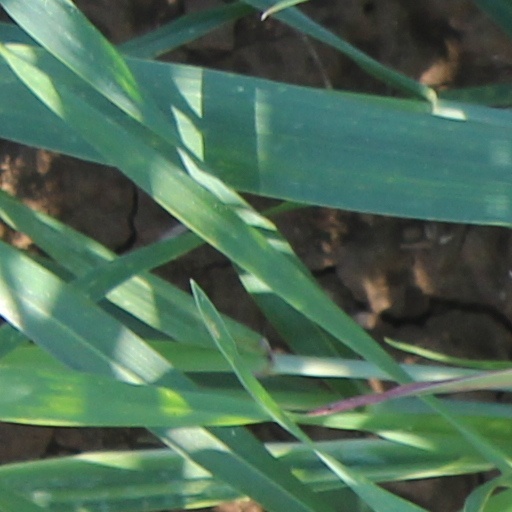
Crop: wheat